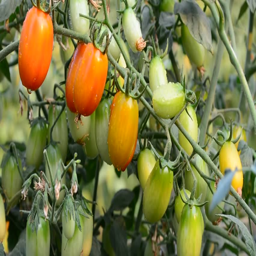
close up of a bunch of tomatoes and water in farm